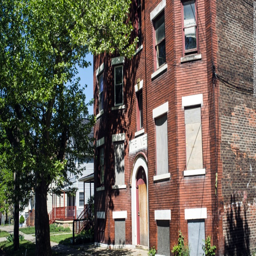
this boarded - up building sits across the street from house .